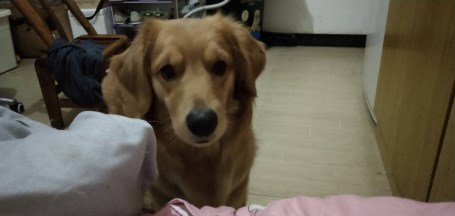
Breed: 5355-n000126-golden_retriever